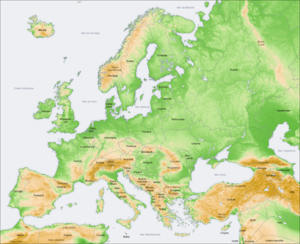
Østeuropæiske Slette
Europas topografi
Den Østeuropæiske Slette er et vidstrakt slettelandskab i Østeuropa. Indenfor Rusland har den været kendt som Den Russiske Slette. Begge navnene bruges om hinanden.